Go Go Squid!

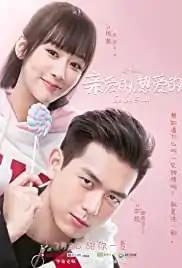
Official Poster

Go Go Squid! is a Chinese e-sport romance comedy television series directed by Li Qingrong and Xiang Xujing. The series was first aired in 2019, starring Yang Zi and Li Xian. It was an adaptation of Mo Bao Fei Bao's novel "Honey Stewed Squid." The series aired on Dragon TV and Zhejiang TV and was broadcast simultaneously on iQiyi and Tencent Video from July 9 to July 31, 2019.